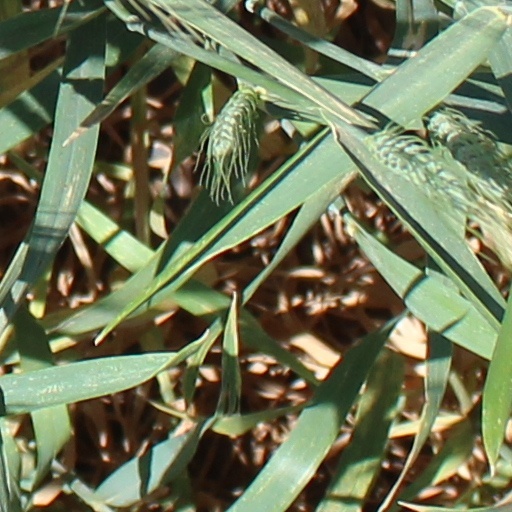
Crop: wheat